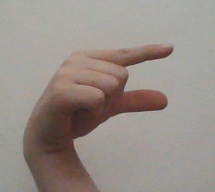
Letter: dal